Durga Temple, Motia

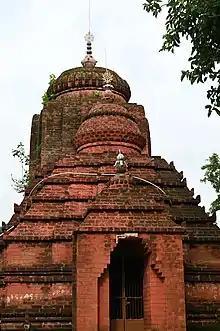
10th-century Kalinga temple dedicated to Kanak Durga at Motia

The temple of Kanak Durga is located near Krushnaprasad village in an area called Nua Satanga and Motia in Cuttack district, Odisha, India. The temple is dedicated to Mahishamardini and Chamunda.